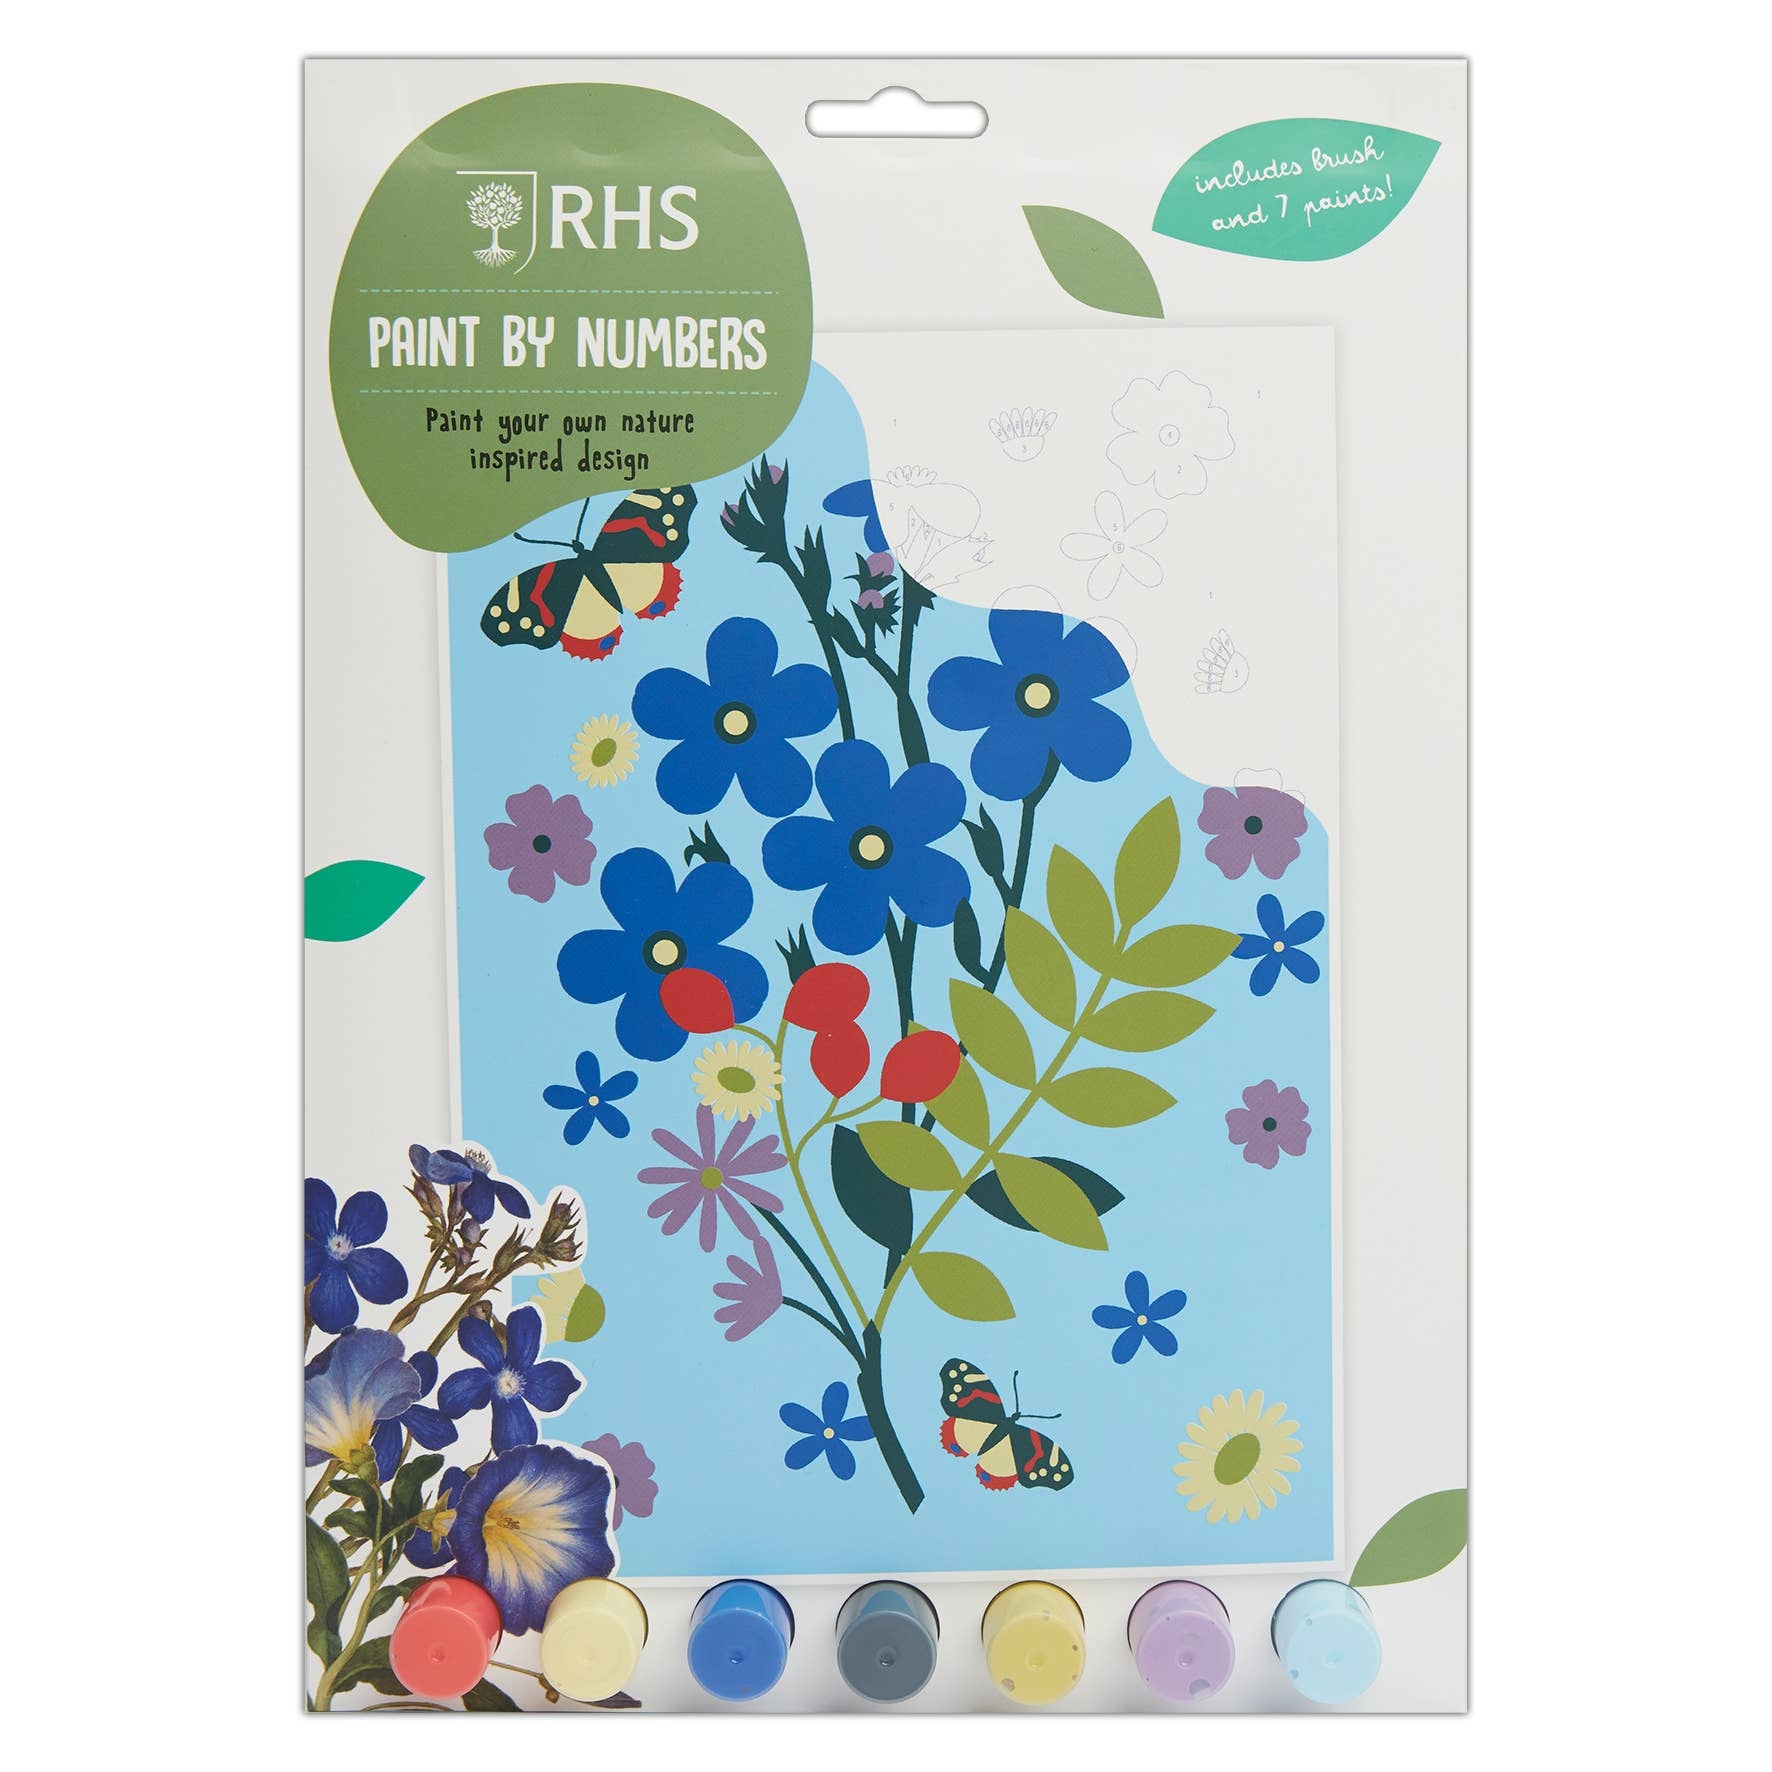
RHS Paint By Numbers For Kids, Multicoloured, A4, Flowers
Brand: West Design Products UK
ROYAL HORTICULTURAL SOCIETY bring you this stunning Paint By Numbers For Kids, with a beautiful Flowers design, taken from a new range of RHS stationery, art & craft designs, check out the brand store for our full range. CONTENTS A4 Art Board, 7 paints, 1 brush. HELP improve childrens painting skills or to learn a new craft. Ideal rainy day activity, hobby. Teach children about Nature while having fun and learning new arts and crafts. Includes everything you need to get your little one started. RHS are a brand you can trust since 1804. Founded by botanists and horticulturalists, they have been helping with improvement and practice of horticulture for gardeners and nurseries, spreading their knowledge of plants, flowers and exotic specimen. BRAND The Royal Horticultural Society is the UK’s leading gardening charity. We aim to enrich everyone’s life through plants, and make the UK a greener and more beautiful place. We are committed to inspiring everyone to grow.
Category: Toys & Games > Toys > Art & Drawing Toys > Paint-By-Number Kits